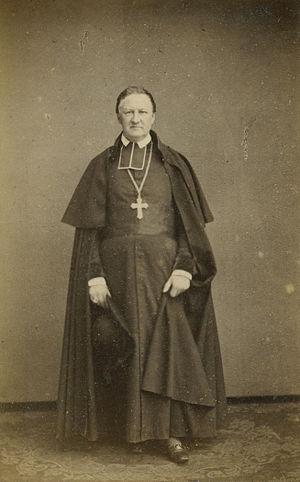
Jean-Baptiste Malou, né le 30 juin 1809 à Ypres et décédé le 23 mars 1864 à Bruges, est un prêtre belge, professeur de théologie à Louvain, nommé et consacré en 1848 dix-neuvième évêque de Bruges. Il le restera jusqu'à sa mort en 1864.